Fairburn Tower

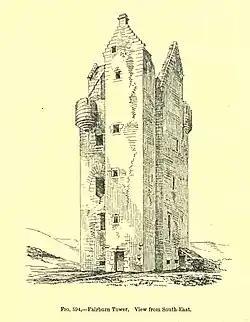
TheTower from the SE, showing the later stair wing and ground floor entrance (MacGibbon and Ross, 1887).

The original entrance was on the first floor, with an internal stair providing the only access to the vaulted ground floor chamber. A wing with a stair was added to the older tower in the 17th-century, providing a ground-floor entrance to the tower. There are shot-holes or gun-loops at ground-floor level and bartizans or turrets on wall heads.